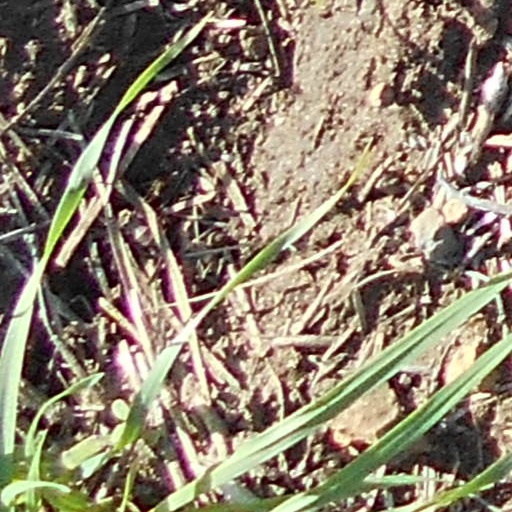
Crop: wheat